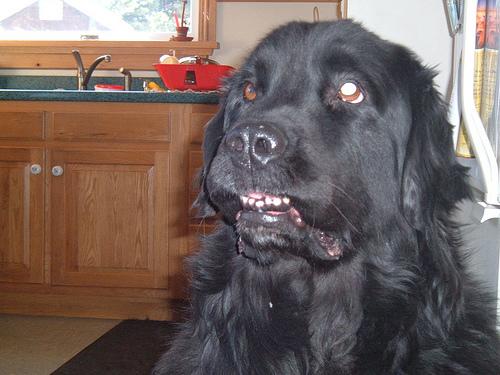
Breed: newfoundland